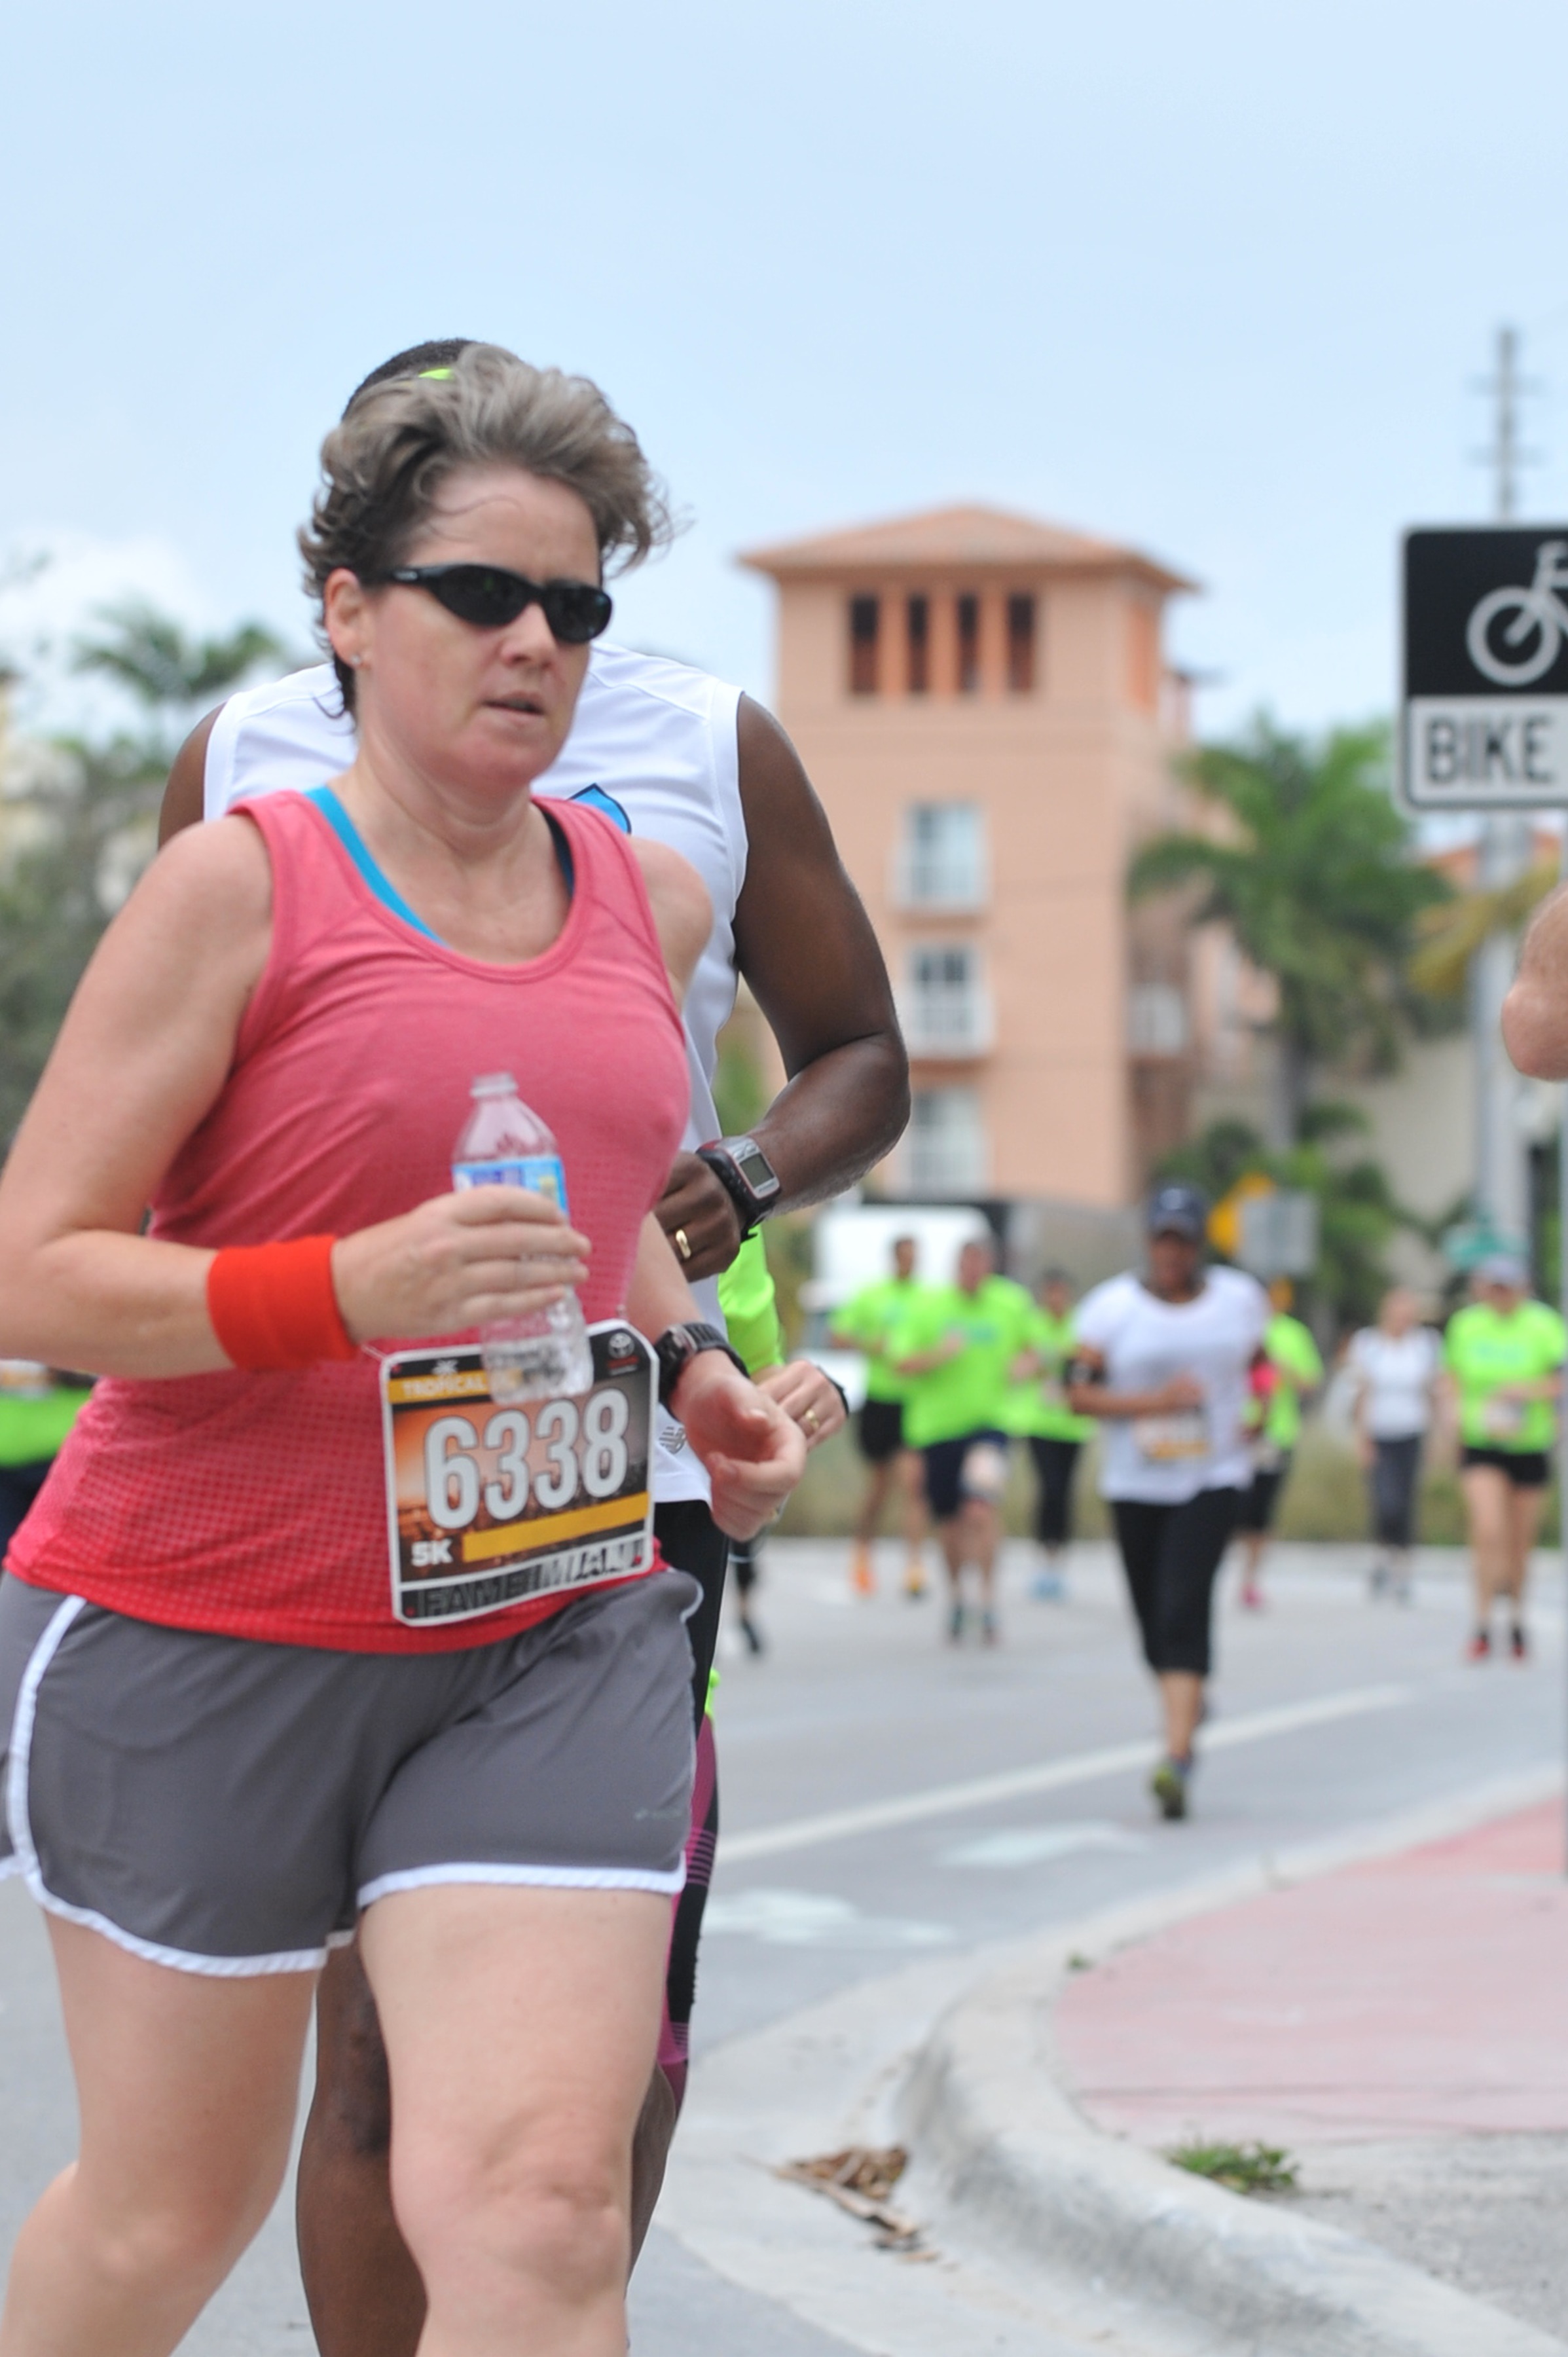
person, woman, sport, running, recreation, jogging, race, marathon, sports, racing, senior, endurance, athletics, physical exercise, outdoor recreation, human action, individual sports, endurance sports, ultramarathon, duathlon, track and field athletics, long distance running, half marathon, racewalking, agegroup50